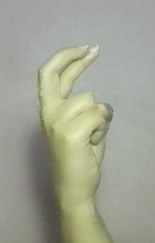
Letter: zay